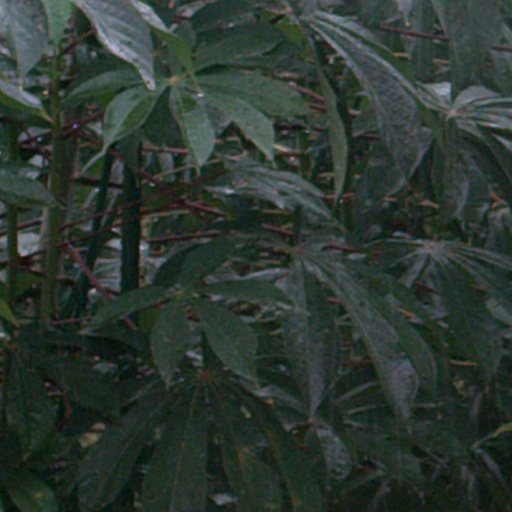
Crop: cassava